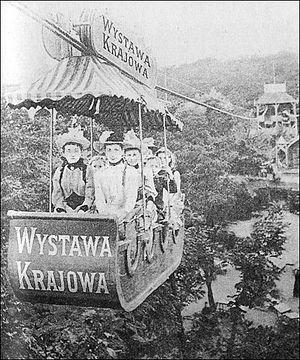
L'Exposition universelle de Galicie à Lviv, ou Exposition nationale de Galicie, est une exposition qui s'est déroulée du 5 juin au 10 octobre 1894 à Lviv, capitale du Royaume de Galicie et de Lodomérie, dans l'Empire autro-hongrois. L'exposition, organisée en l'honneur du centième anniversaire du soulèvement de Kościuszko de 1794, avait pour dessein de faire découvrir au public les progrès scientifiques et les avancées en matière technologique et industrielle, mais également de mettre en lumière des réalisations dans le domaine de l'art, de la culture et du sport.